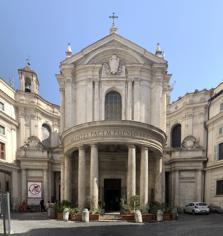
Building: Santa Maria della Pace
Country: Italy
Year built: 1482
This article is about the church in Rome. For other churches of this name, see Santa Maria della Pace (disambiguation) . Church in Rome, Italy Santa Maria della Pace Church of Saint Mary of Peace (in English) S. Mariæ de Pace (in Latin) The façade Click on the map for a fullscreen view 41°54′00″N 12°28′18″E / 41.89987°N 12.47164°E / 41.89987; 12.47164 Location Rome Country Italy Denomination Catholic Tradition Roman Rite History Status Titular church , Chilean national church Dedication Mary, mother of Jesus Architecture Architect(s) Pietro da Cortona Architectural type Church Style Baroque , Renaissance Groundbreaking 1482 Completed 17th century Administration District Lazio Province Rome Clergy Cardinal protector Francisco Javier Errazuriz Ossa , P. Schonstatt Santa Maria della Pace is a Catholic church in Rome , Italy , not far from Piazza Navona . The building lies in rione Ponte . It is part of a conventual structure that includes the Chiostro del Bramante formerly home to Canons Regular of the Lateran and later the Order of Preachers . The monastery is now used for secular purposes while the church has become one of Rome's national churches , devoted to the people of Chile . History The current building was built on the foundations of the pre-existing church of Sant'Andrea de Aquarizariis in 1482, commissioned by Pope Sixtus IV . The church was rededicated to the Virgin Mary to commemorate a miraculous bleeding of a Madonna image there in 1480. The author of the original design is not known, though Baccio Pontelli has been proposed. In 1656–67 Pope Alexander VII commissioned Pietro da Cortona to enlarge the tiny Piazza della Pace in front of the 15th-century church of Santa Maria, to accommodate the carriages of its wealthy parishioners. An 18th century engraving by Giuseppe Vasi featuring the church Several houses had to be demolished. This also involved the design of a new Baroque facade complete with semicircular portico. The newly formed piazza, focused on the church facade even in its architectural detailing, had the additional benefits of facilitating the turning of coaches which had become so fashionable with the Roman nobility of the time and creating an ingenious unified ensemble of the church in its urban setting. The play of concave and convex forms at varying scales in and around the predominant main facade masks the neighboring buildings, extends the apparent breadth of the facade and so increases the visual impact on the spectator physically confined by the small trapezoidal piazza. The monumental effect of the plasticity of forms, spatial layering and chiaroscuro lighting effects belies the actual scale of this urban intervention. The inscription around the porch architrave is taken from Psalm 72 : SUSCIPIANT MONTES PACEM POPULO ET COLLES IUSTITIAM ("The mountains shall bring peace to the people; and the hills, justice"). This reference to the 'mountains' of the coat of arms of the Chigi family , to which Alexander VII belonged, is presumably an allusion to the benefits of his papal reign. Oak leaf motifs, another Chigi family emblem, can also be found on the facade. On the upper facade, Cortona had the curved travertine panels cut to make grained matching patterns, in an unusual use of this particular material. Interior Plan of the Church and Convent The interior, which can be reached from the original fifteenth-century door, has a short nave with cruciform vaulting and a tribune surmounted by a cupola. Cortona articulated the interior of the dome with octagonal coffering and a series of ribs radiating from the lantern. This is an early example of combining these two forms of dome decoration and was employed by Gianlorenzo Bernini in his later churches at Ariccia and Castelgandolfo . Carlo Maderno designed the high altar (1614) to enframe the venerable icon of the Madonna and Child . Chigi Chapel Cappella Chigi contains works by Cosimo Fancelli , Ercole Ferrata , and Raphael Raphael began to fresco the Sibyls receiving angelic instruction (1514) above the arch of the Chigi Chapel, the first altar on your right, commissioned by Agostino Chigi , the papal banker. The Deposition over the altar is by Cosimo Fancelli . Cesi Chapel Cesi Chapel The second chapel on the right, the Cesi Chapel, was designed by Antonio da Sangallo the Younger , and has a very fine Renaissance decoration on the external arch by Simone Mosca , as well as two small frescoes, the Creation of Eve and the Original Sin by Rosso Fiorentino . Ponzetti Chapel The first chapel on the left (Ponzetti Chapel) holds the noteworthy Renaissance fresco "Madonna with Saints" by Baldassarre Peruzzi , who is better known as an architect. The second chapel has marble taken from the ruins of the Temple of Jupiter Capitolinus . The tribune has paintings by Carlo Maratta , Peruzzi, Orazio Gentileschi , Francesco Albani and others. Bramante Cloister A main feature of the church and monastery complex is the Bramante cloister . Built in 1500–1504 for Cardinal Oliviero Carafa , it was the first work of Donato Bramante in the city. It has two levels: the first is articulated by shallow pilasters set against an arcade; the second also has pilasters set against an arcade which is vertically continuous with the lower story, but with columns located in between each arch span. The cloister has an exhibition space and a coffee bar on the upper level. Gallery The altare maggiore in the main chapel Cappella Cesi Cappella Olgiati Dome Bramante cloister Frescoes in the cloister Detail of Raphael's Sibyls Cardinal Priests The Church of Santa Maria della Pace was designated as a titulus for a Cardinal-Priest on 13 April 1587 by Pope Sixtus V . The holders of the title were: Antonmaria Salviati (20 April 1587 – 23 April 1600) Flaminio Piatti (24 April 1600 – 1 November 1613) Giacomo Serra (28 September 1615 – 19 August – 19 August 1623) Alessandro d'Este (2 October 1623 – 13 May 1624). Melchior Klesl (1 July 1624 – 18 September 1630) Fabrizio Verospi (5 September 1633 – 27 January 1639) Marcantonio Franciotti (19 December 1639 – 8 February 1666) Giacomo Filippo Nini (15 March 1666 – 11 August 1680) Stefano Brancaccio (22 September 1681 – 8 September 1682) Carlo Barberini (27 September 1683 – 30 April 1685) Giacomo Franzoni (30 April 1685 – 10 November 1687) Augustyn Michal Stefan Radziejowski (14 November 1689 – 11 October 1705) Lorenzo Maria Fieschi (25 June 1706 – 1 May 1726) Carlo Alberto Guidobono Cavalchini (23 September 1743 – 12 February 1759) Antonio Maria Priuli (13 July 1759 – 19 April 1762) Marcantonio Colonna (iuniore) (19 April 1762 – 25 June 1784) Ignazio Busca (3 August 1789 – 18 December 1795) Carlo Bellisomi (18 December 1795 – 18 September 1807) Antonio Gabriele Severoli (1 October 1817 – 8 September 1824) Carlo Maria Pedicini (15 December 1828 – 5 July 1830) Giuseppe Antonio Sala (30 September 1831 – 23 June 1839) Charles Januarius Acton (24 January 1842 – 21 December 1846) Pierre Giraud (4 October 1847 – 17 April 1850) Juan Jose Bonel y Orbe (30 November 1854 – 11 February 1857) Fernando de la Puente y Primo de Rivera (21 May 1862 – 12 March 1867) Juan de la Cruz Ignacio Moreno y Maisanove (22 November 1869 – 28 August 1884) Domenico Agostini (7 June 1886 – 31 December 1891) Michael Logue (19 January 1893 – 19 November 1924) Patrick Joseph O'Donnell (17 December 1925 – 22 October 1927) August Hlond , SDB (20 June 1927 – 22 October 1948) Maurice Feltin (12 January 1953 – 27 September 1975) Joseph Asjiro Satowaki (30 June 1979 – 8 August 1996) Francisco Javier Errázuriz Ossa (21 February 2001 –  incumbent) See also History of medieval Arabic and Western European domes History of Italian Renaissance domes History of early modern period domes Notes